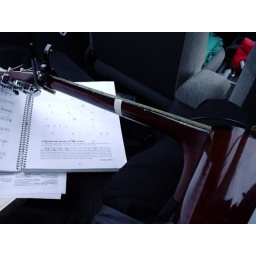
Practicing guitar in the back of the car